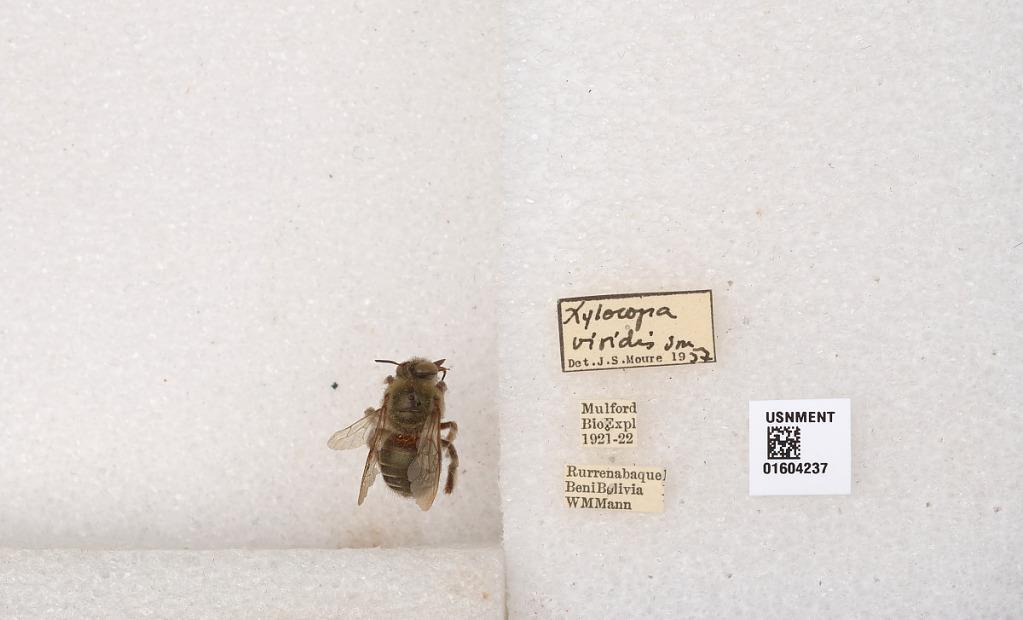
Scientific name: Xylocopa (Schonnherria) viridis Smith
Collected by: W. Mann
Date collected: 1921-1-1
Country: Bolivia
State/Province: El Beni
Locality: Rurrenabaque
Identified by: Moure, J. S.